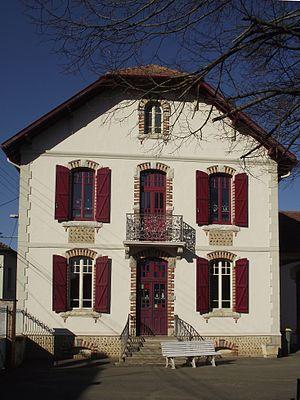
École maternelle de Tournay (Hautes-Pyrénées, France)
Tournay est une commune française située dans le département des Hautes-Pyrénées, en région Occitanie.